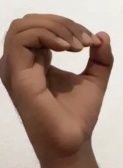
ASL sign: O